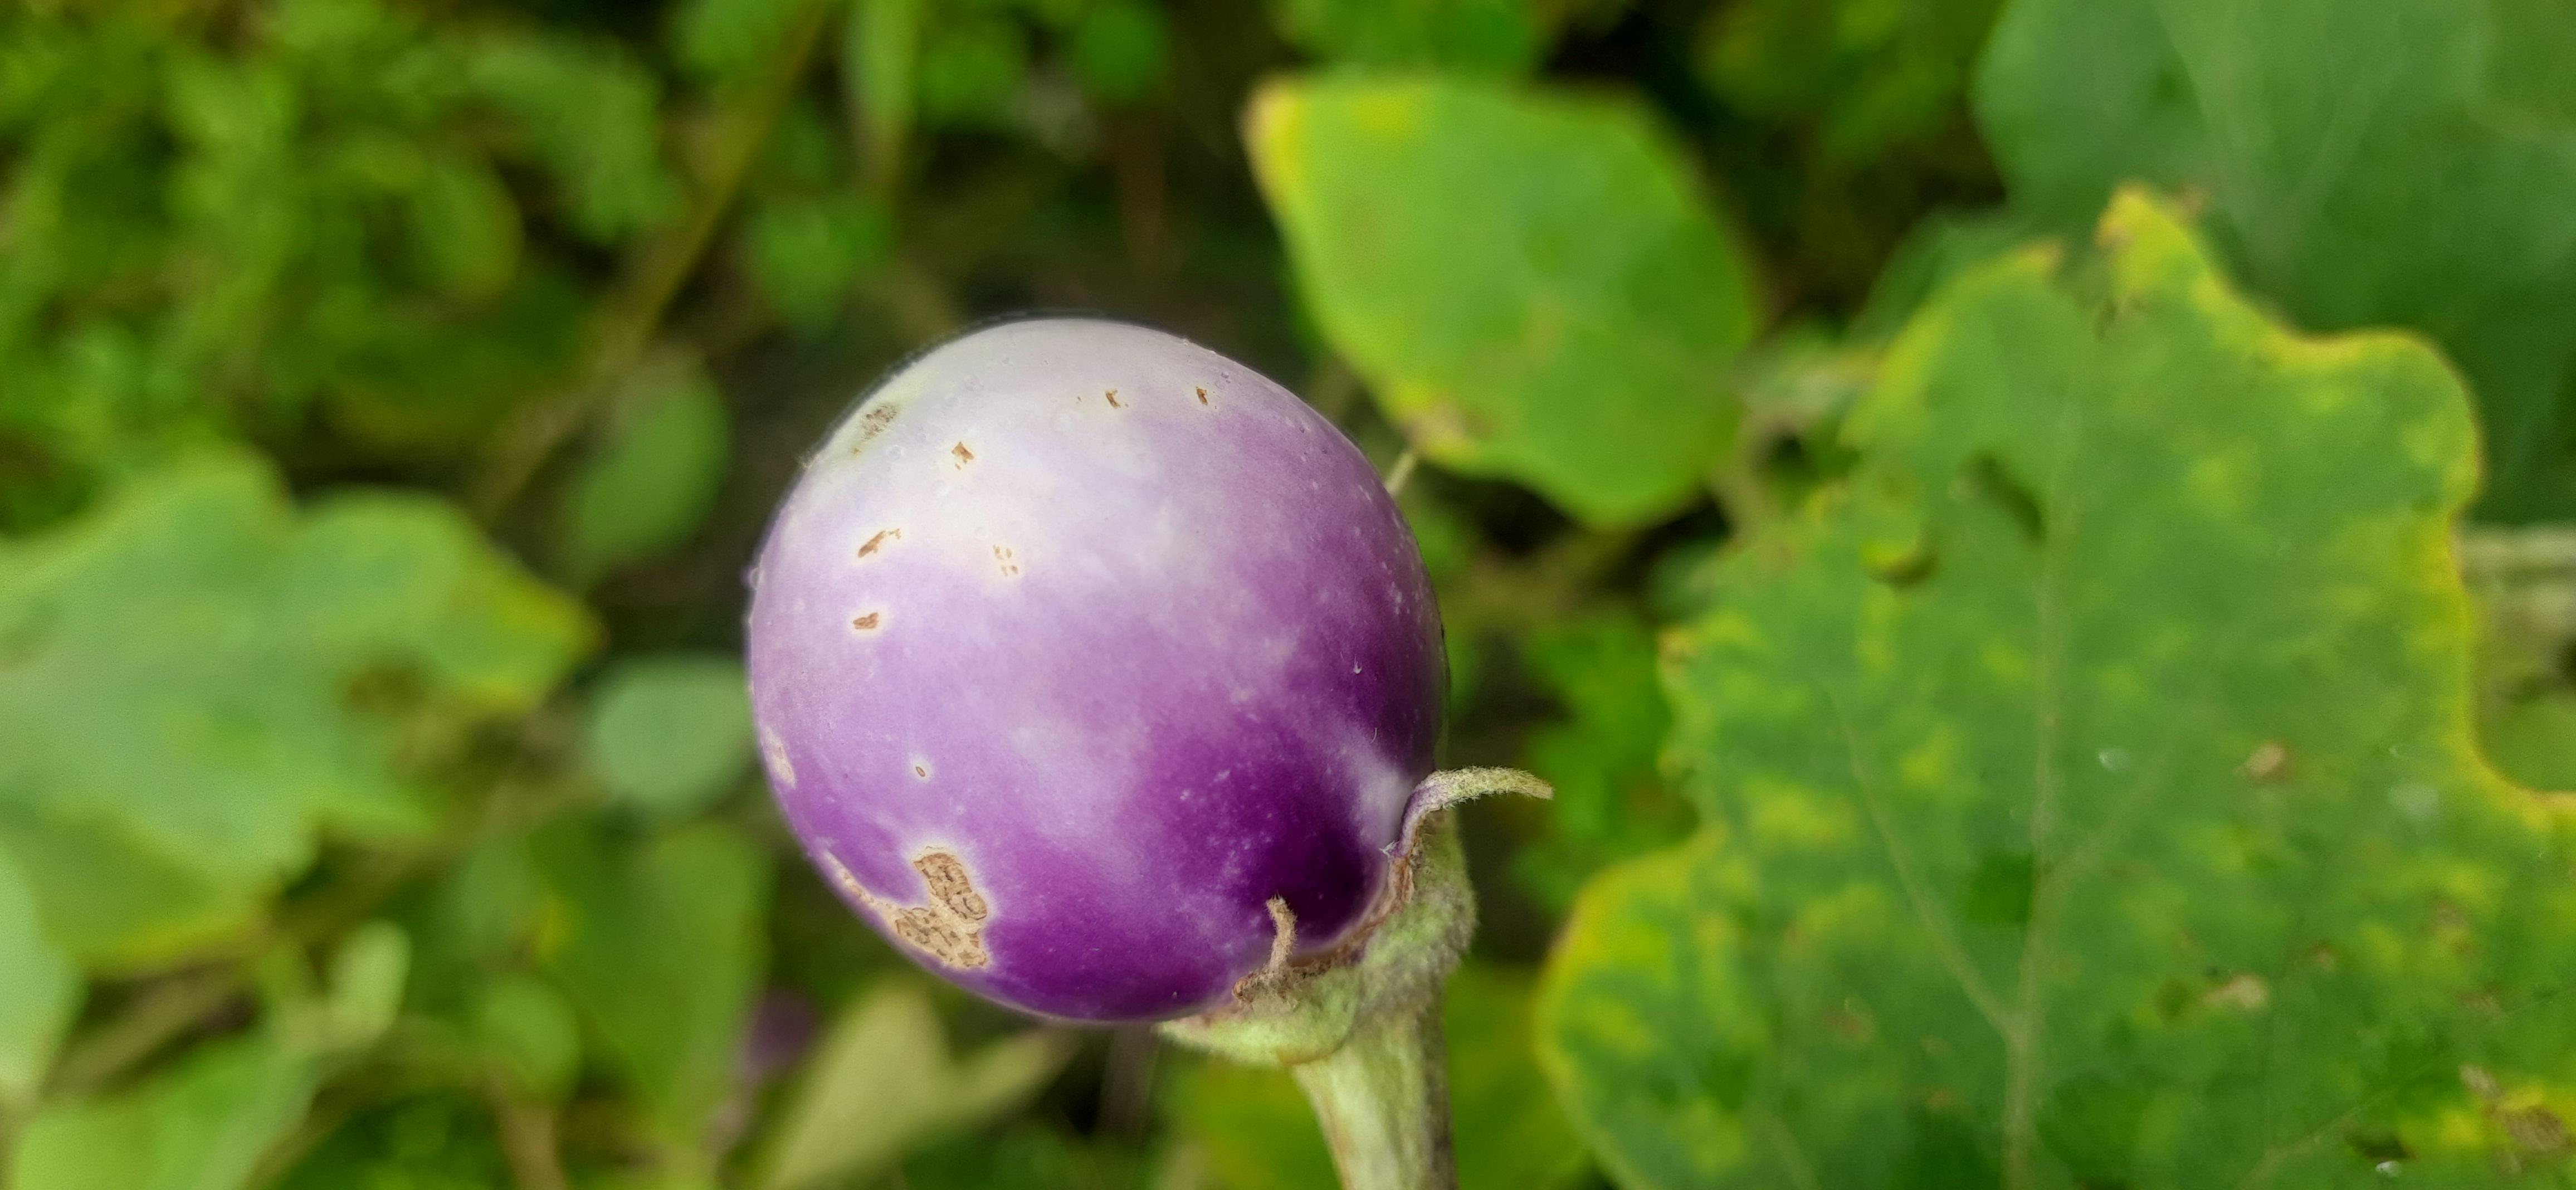
Label: Healty Brinjal